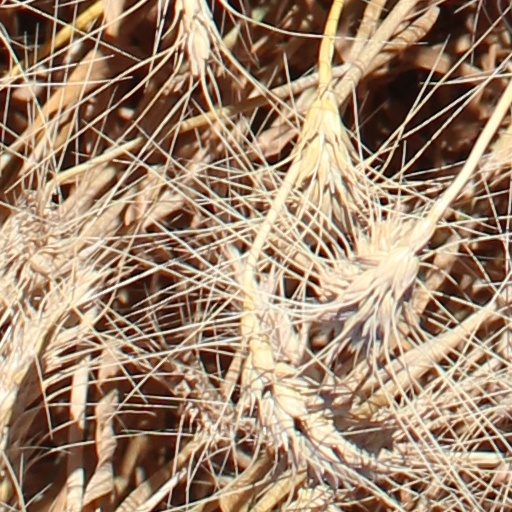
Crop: wheat